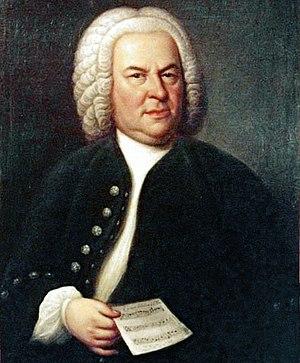
Lorenz Christoph Mizler von Kolof est un médecin, historien, imprimeur, mathématicien, compositeur de la période Baroque allemand et précurseur de l'âge des lumières polonais.
Analyser la forme dans l’œuvre poétique de Robert Browning se heurte d’emblée à l’abondance du sujet : cette œuvre est ambitieuse, les recueils ainsi que les poèmes sont souvent longs.
La musique est un art et une activité culturelle consistant à combiner sons et silences au cours du temps. Les ingrédients principaux sont le rythme, la hauteur, les nuances et le timbre. Elle est aujourd'hui considérée comme une forme de poésie moderne.
La chronologie de la musique classique présente sur une échelle de temps les événements constitutifs de l'histoire de la musique classique entendue par convention comme l'ensemble de la musique savante occidentale par opposition à la musique populaire ou à la musique du monde ainsi que les naissance et disparition des acteurs les plus significatifs de ce domaine. La classification musicologique des grandes périodes est organisée en tableaux synoptiques par décennie où sont reportés les éléments considérés comme marquant une période par les musicologues.
Le clavecin a été un instrument très important en Europe occidentale pendant près de trois siècles, du XVIᵉ siècle au XVIIIᵉ siècle.
La musique allemande semble tout entière vouée à la musique classique, tant du point de vue vocal qu'instrumental, bien plus que ses voisines, les musiques suisse ou autrichienne qui ont su conserver un folklore très riche. Si les peuples germaniques ont une tradition musicale remontant très loin dans le temps, elle semble s'être affirmée davantage ici au sein de la rigueur et de la joie allemandes. On constate ainsi la quasi-absence de musique traditionnelle au profit d'une musique populaire plus « crue » ou d'une forme plus savante.